Lancia Stratos

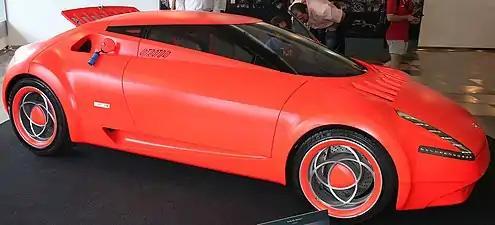
Stola S81 Stratos

In 2000, Marcello Gandini designed a modern interpretation of his Lancia Stratos, built by Stola of Turin. It debuted at the 2000 Turin Auto Show, 30 years after the Stratos Zero concept debuted at the same show. The concept is a two-seater coupe, painted in a similar shade of orange to the original 1971 Stratos HF prototype, and sharing key design elements with the Stratos, such as the wedge shape and wraparound windshield. It also featured new technologies such as LED headlights and taillights, and electric door openers. It was initially built as just a static model, although it was envisioned to be able to fit a Maserati V8 engine. It was later fitted with an electric motor in 2014. The design initially planned to incorporate the Lancia shield into the front bumper, but after Lancia viewed the car, they requested that their logo not be used in order to not cause confusion. After this, the design was changed to incorporate Gandini’s own logo instead. However, a wheel design was chosen that featured centers which formed the triangular shape of Lancia’s logo.